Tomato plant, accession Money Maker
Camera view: bottom (45 deg); turntable rotation: 210 degrees
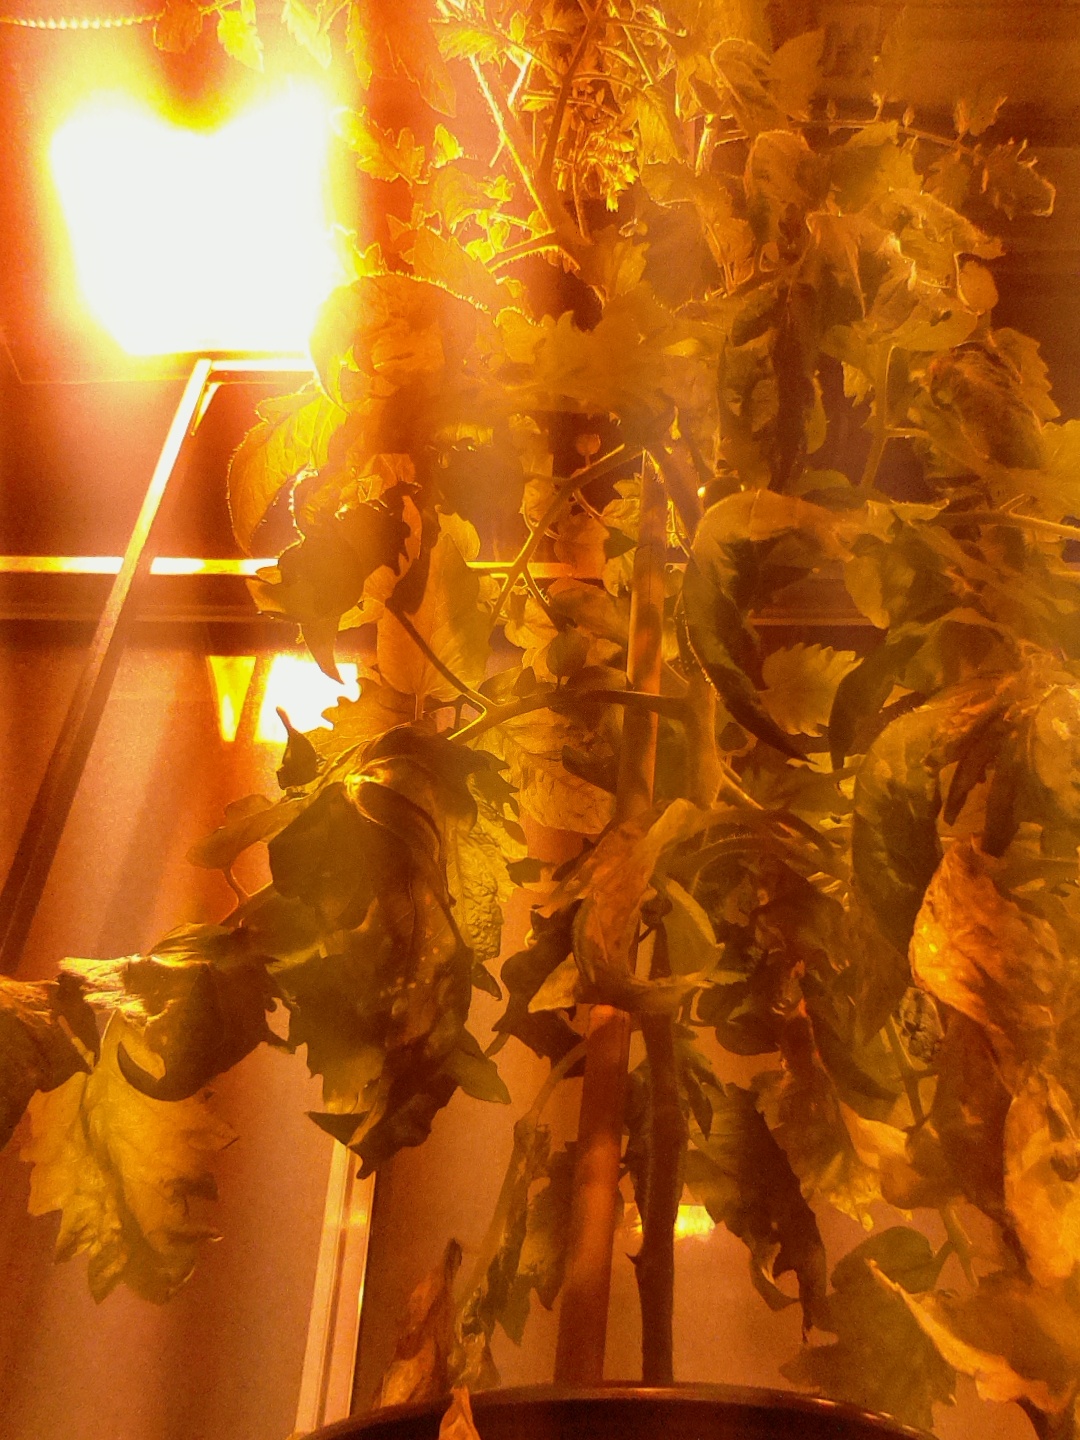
BBCH growth stage 73: 30%-40% of final fruit size